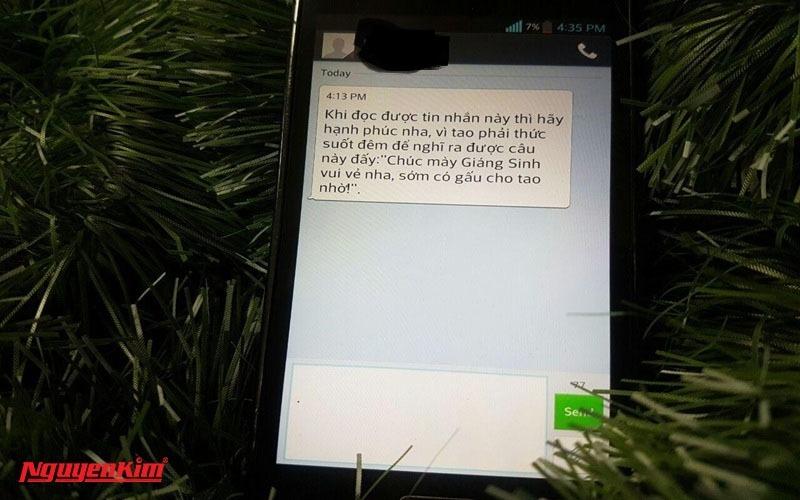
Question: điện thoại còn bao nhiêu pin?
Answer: điện thoại còn 7% pin